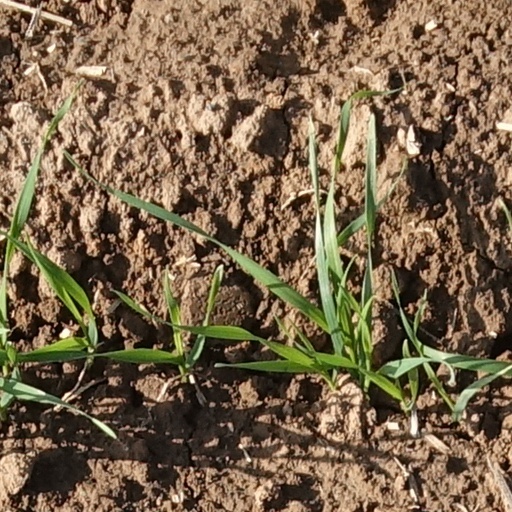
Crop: wheat